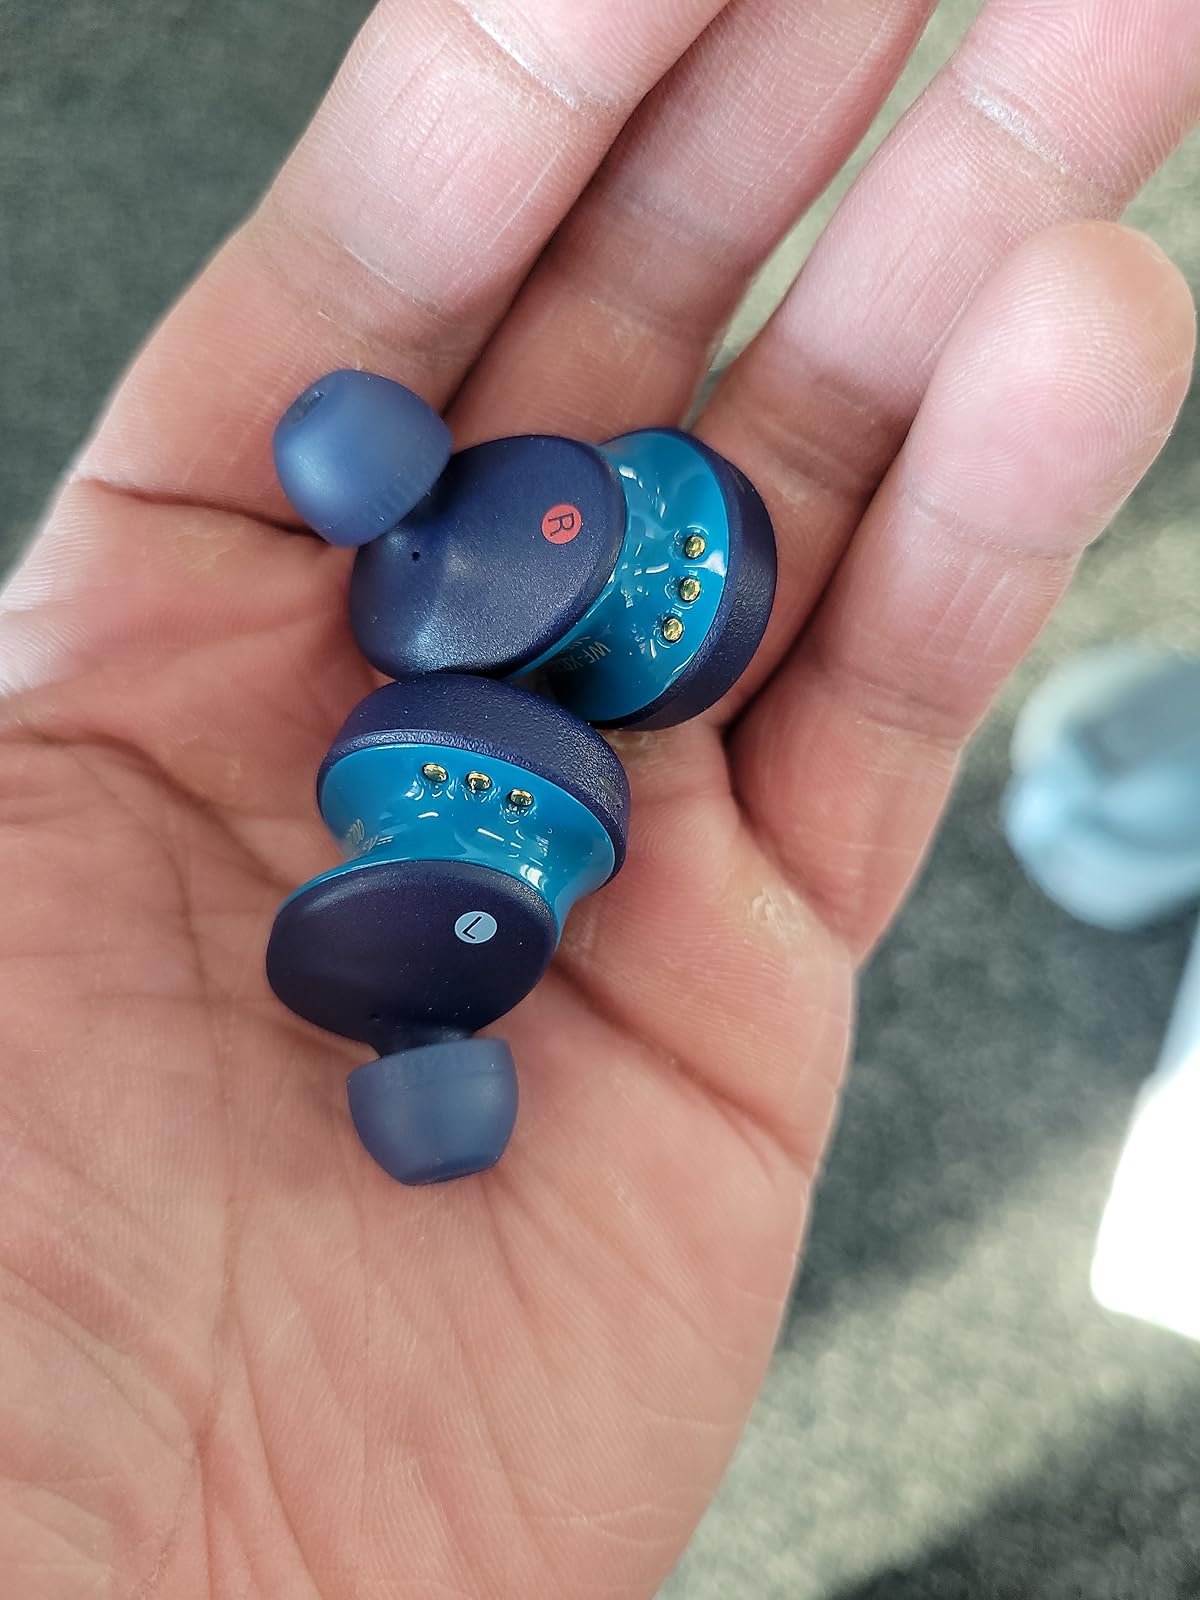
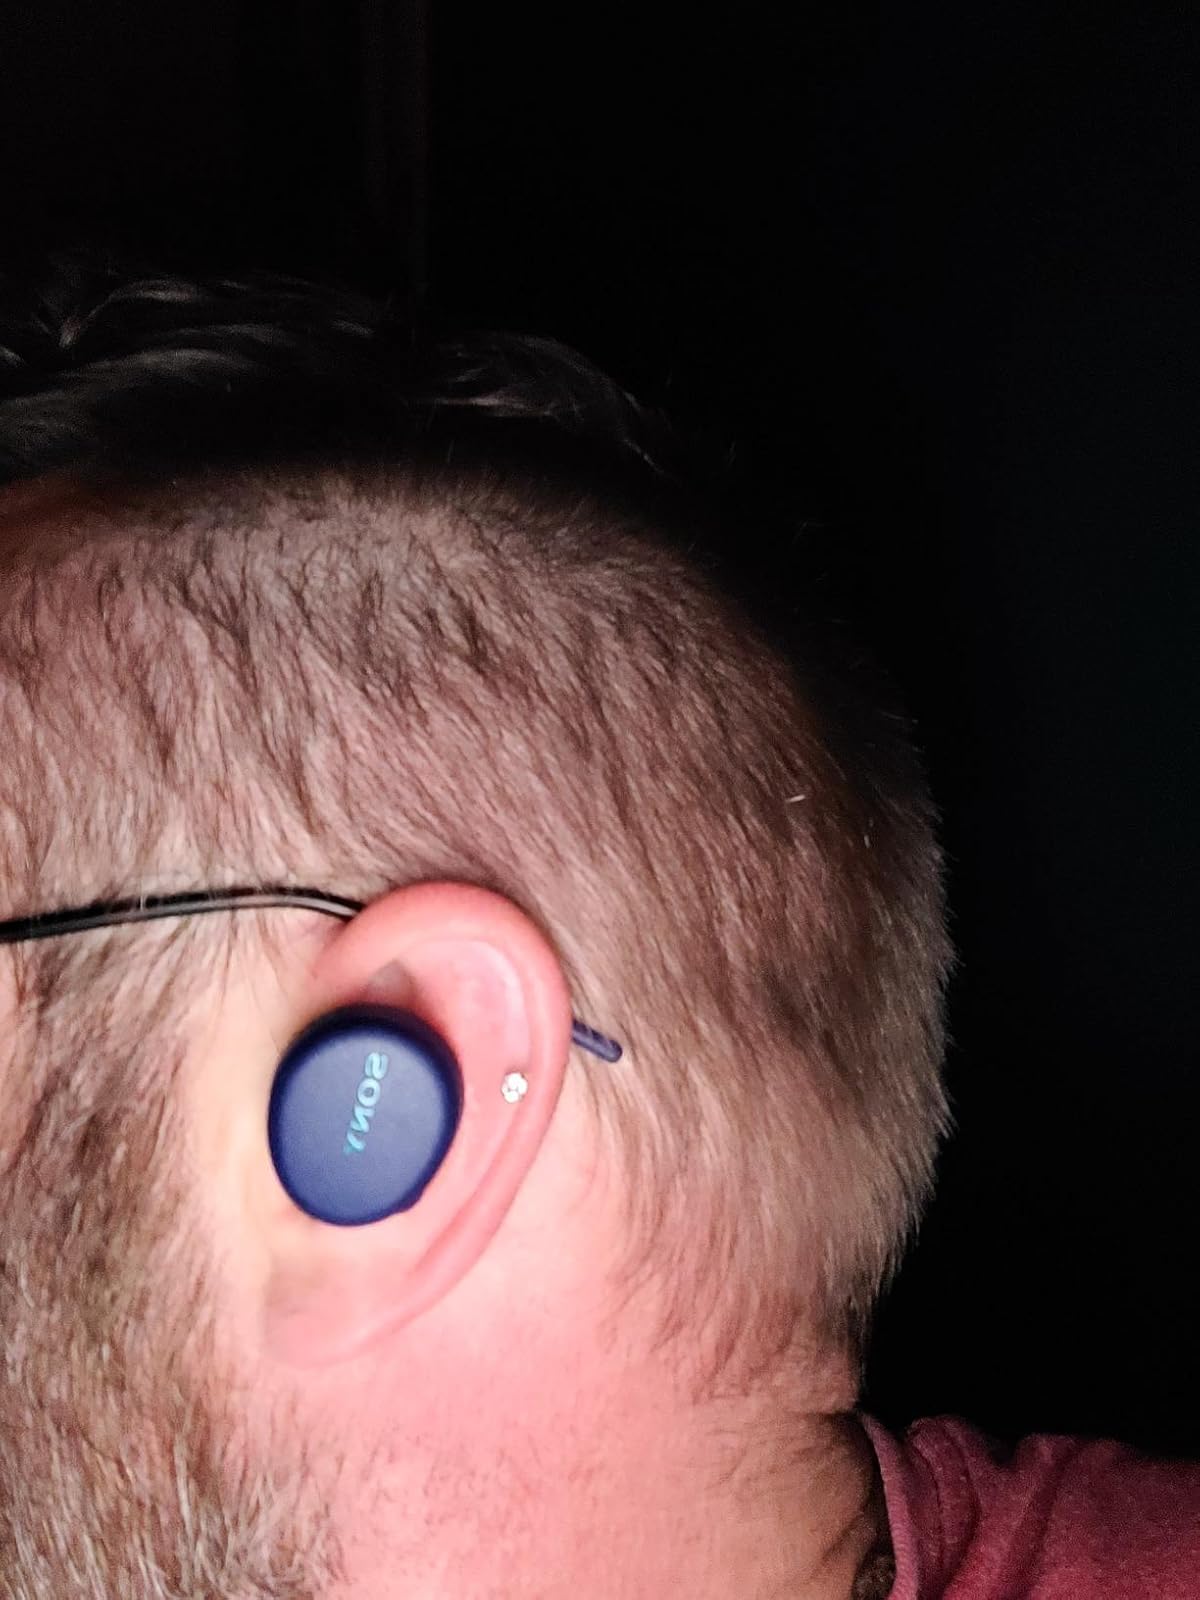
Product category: earbuds
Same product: yes